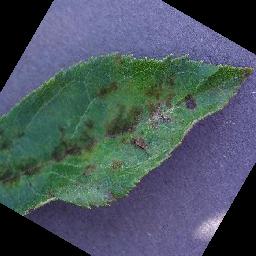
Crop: apple
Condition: scab